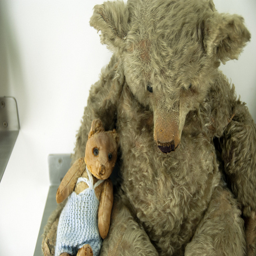
A teddy bear is posed with a small bear
A large and a small stuffed animal teddy bear, and the smaller one is resting against the larger bear.
a stuffed teddy bear holding a baby brown teddy bear.
A teddy bear holding another teddy bear on a shelf.
Two stuffed bears are sitting and holding each other.